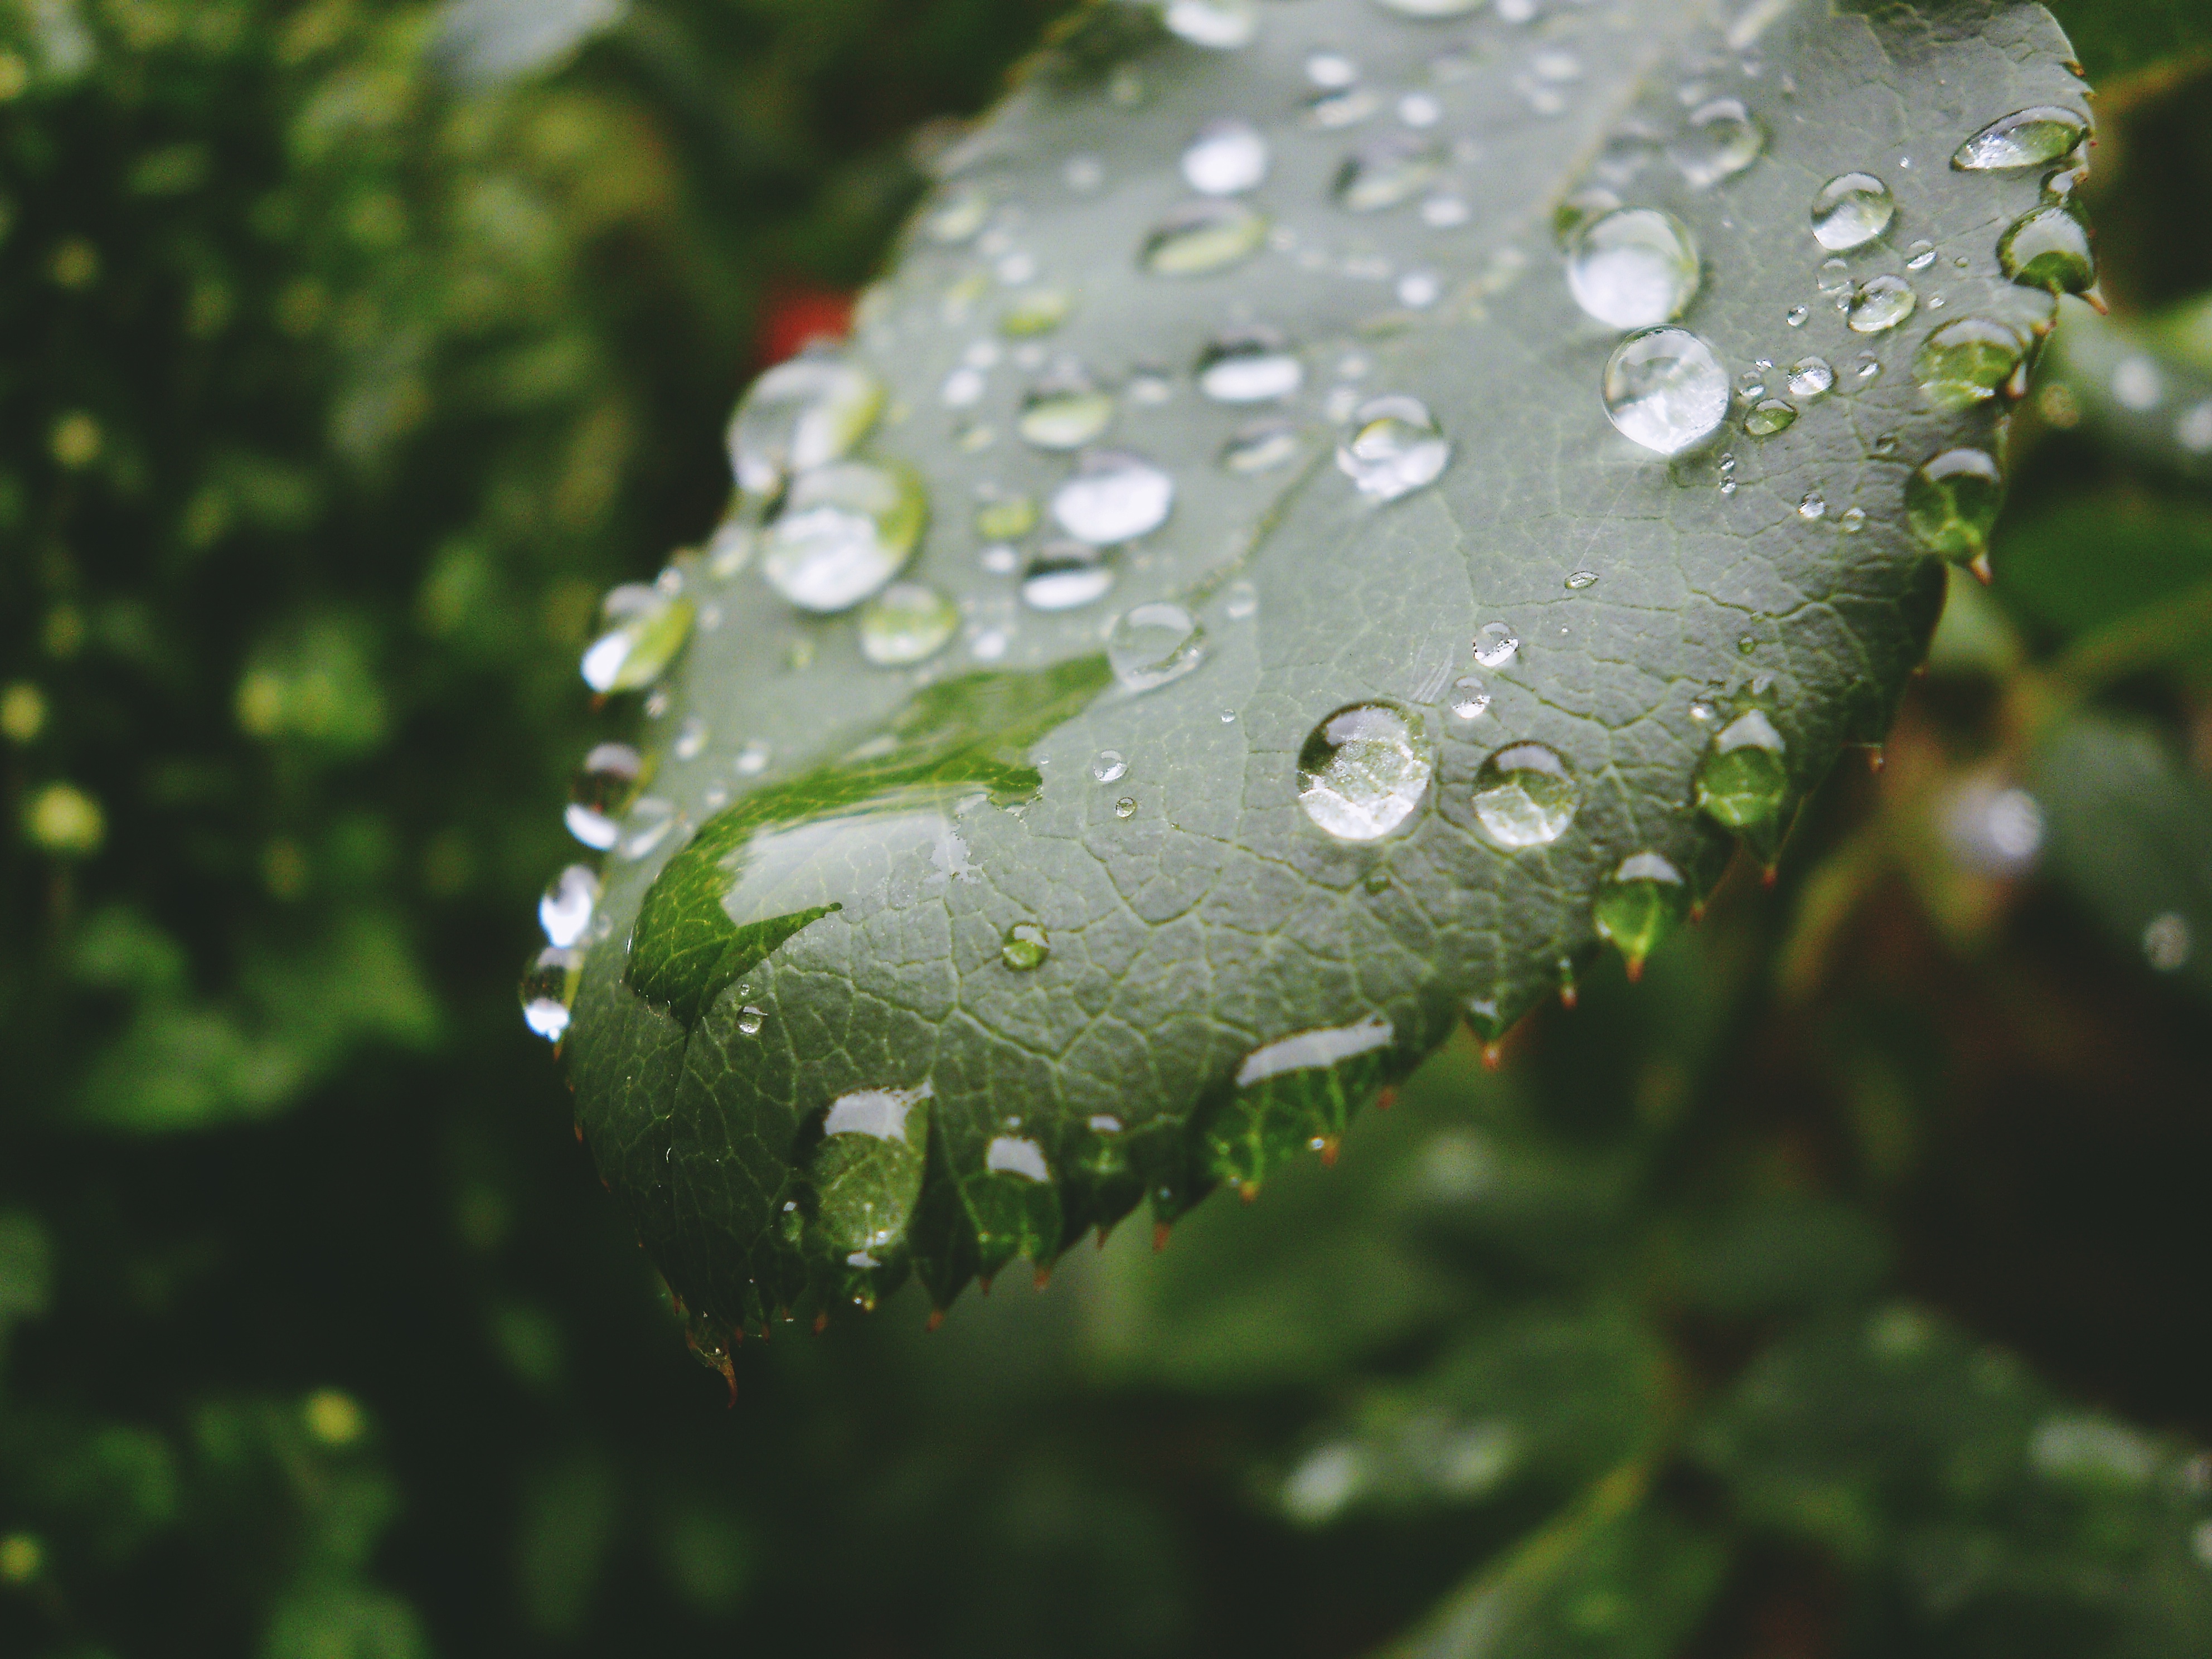
water, nature, grass, branch, drop, dew, plant, sunlight, leaf, flower, green, botany, flora, close up, moisture, macro photography, plant stem